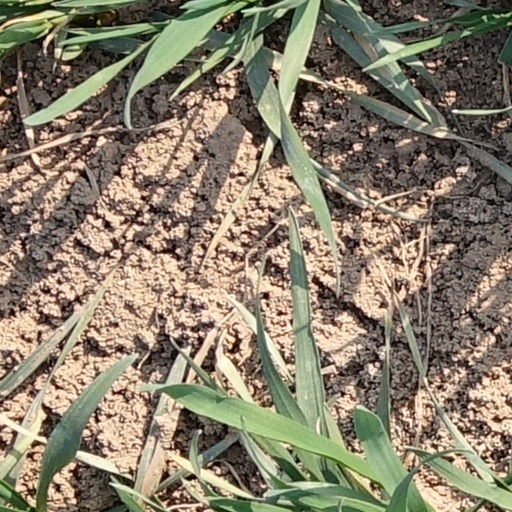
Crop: wheat